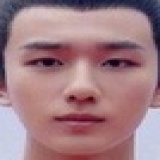
diễn viên Lý Hoành Nghị